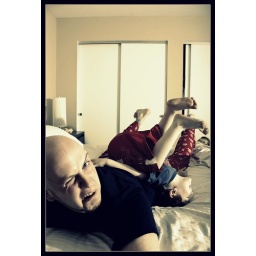
ab 800 bare camera right 1/2 power. desaturated, then in picnik cross processed. love that look.